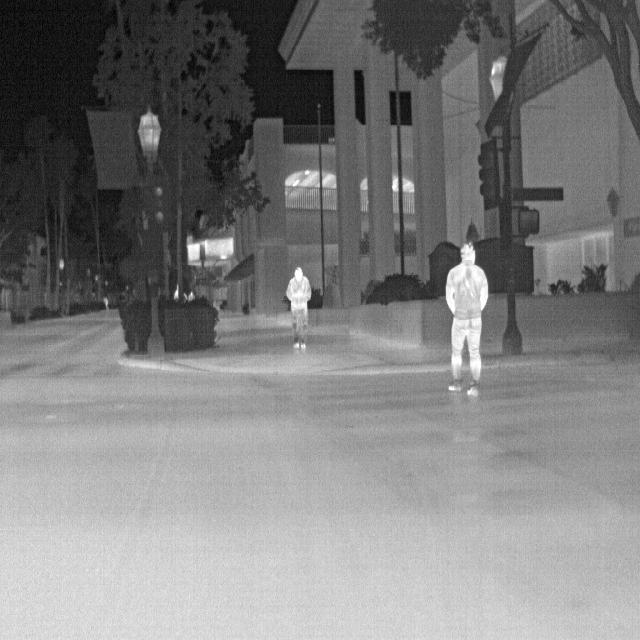
Detected objects:
label: person
label: person